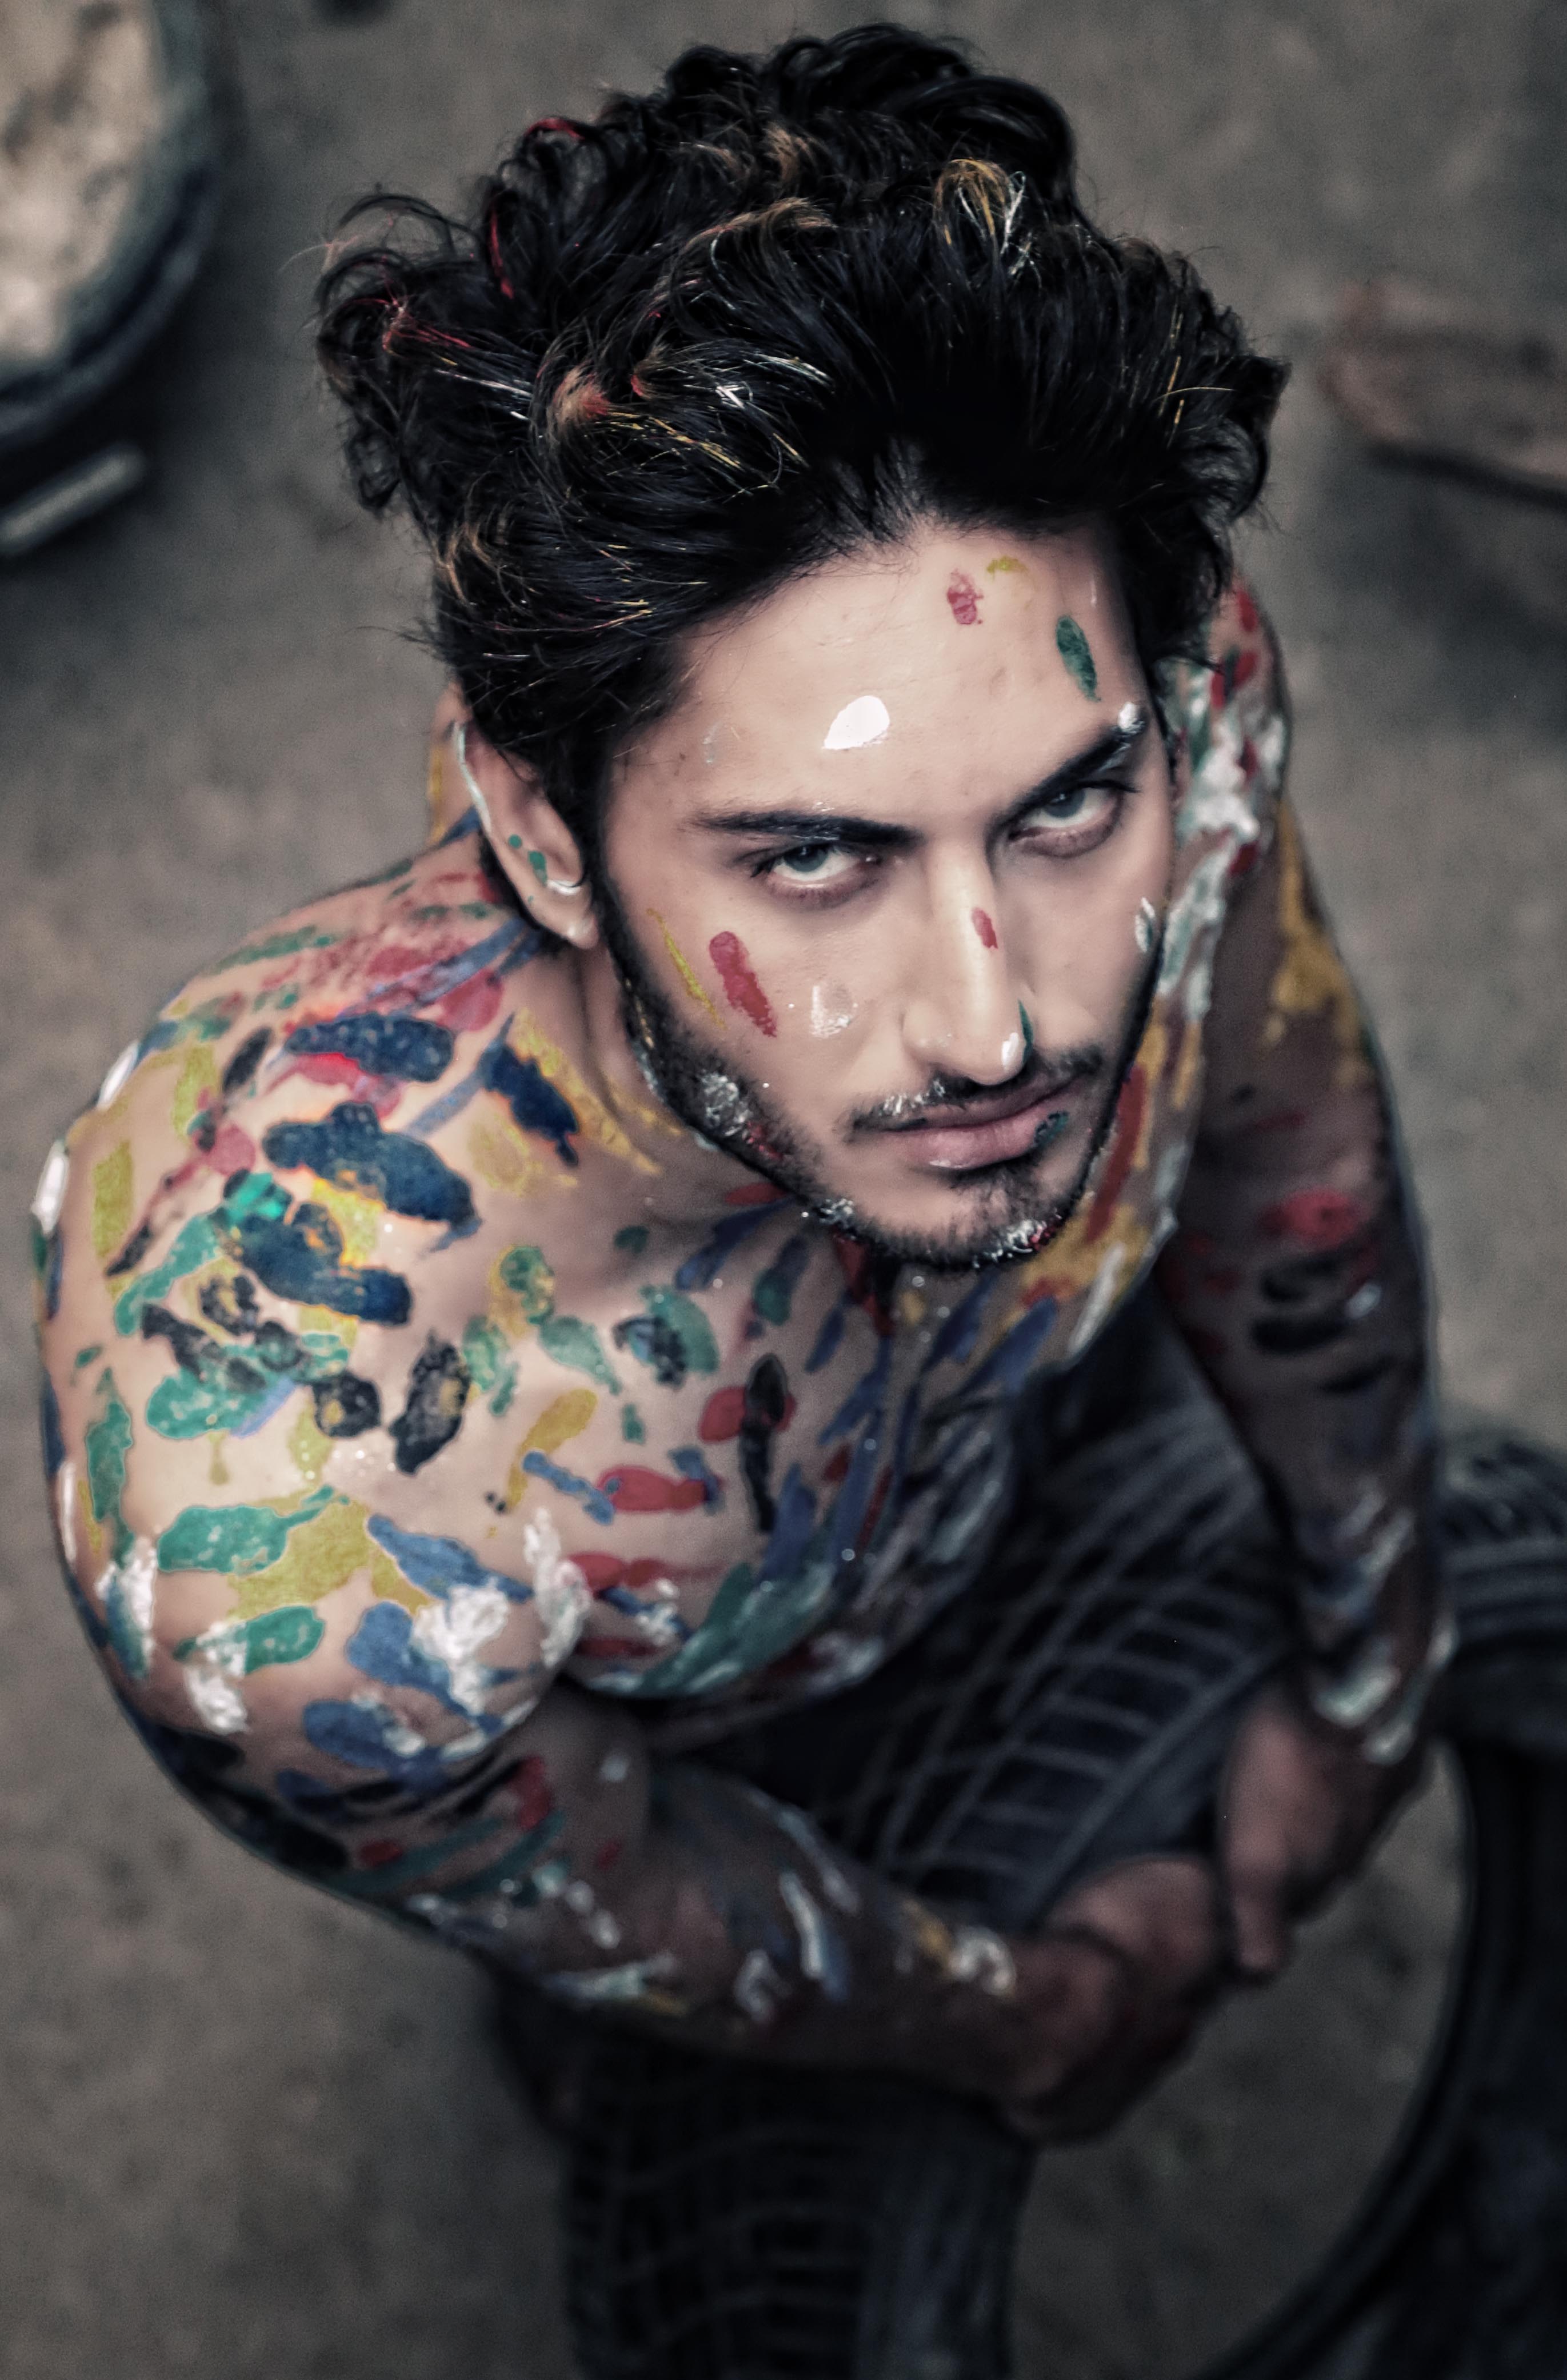
body, paint, male, pakistan, islamabad, shoots, shirtless, nude, models, goth subculture, girl